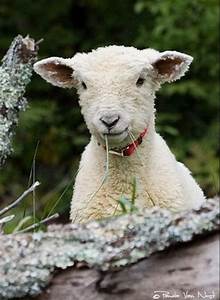
Label: sheep